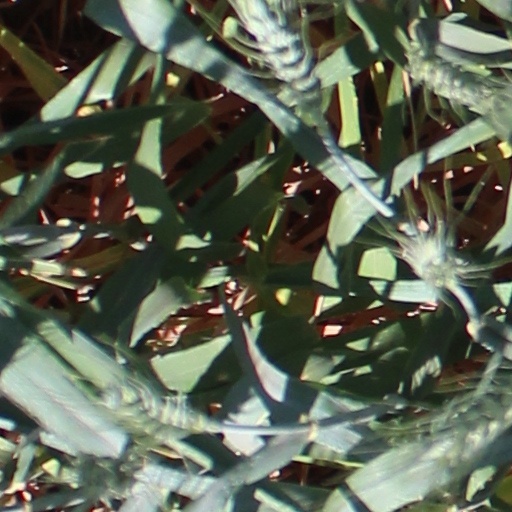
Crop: wheat